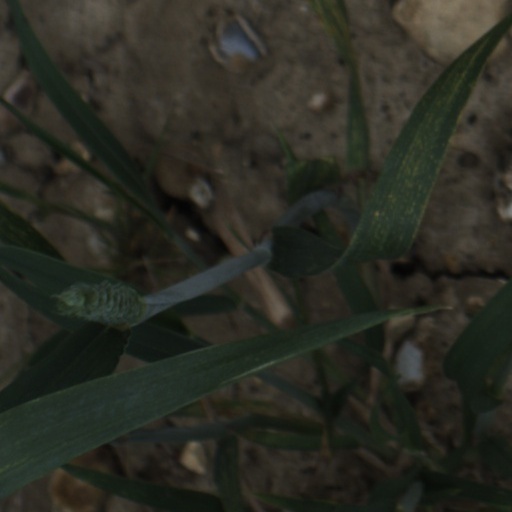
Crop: wheat